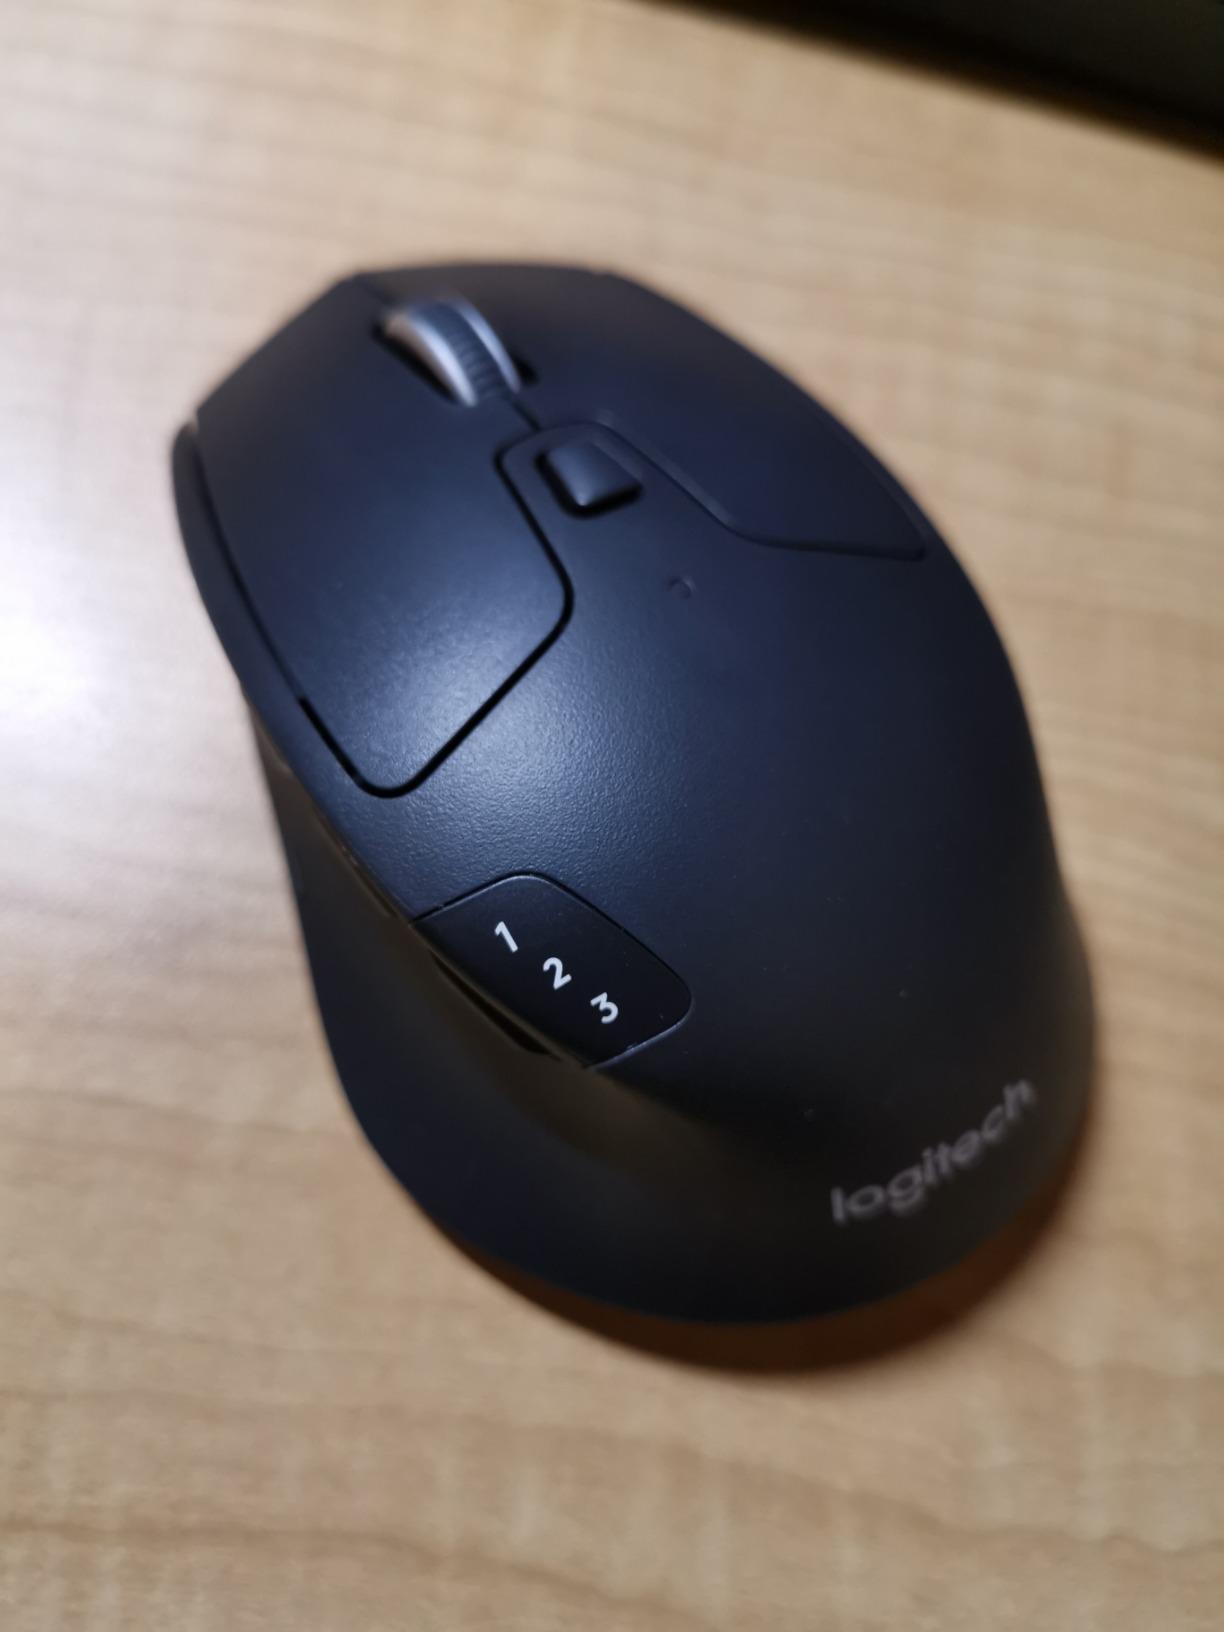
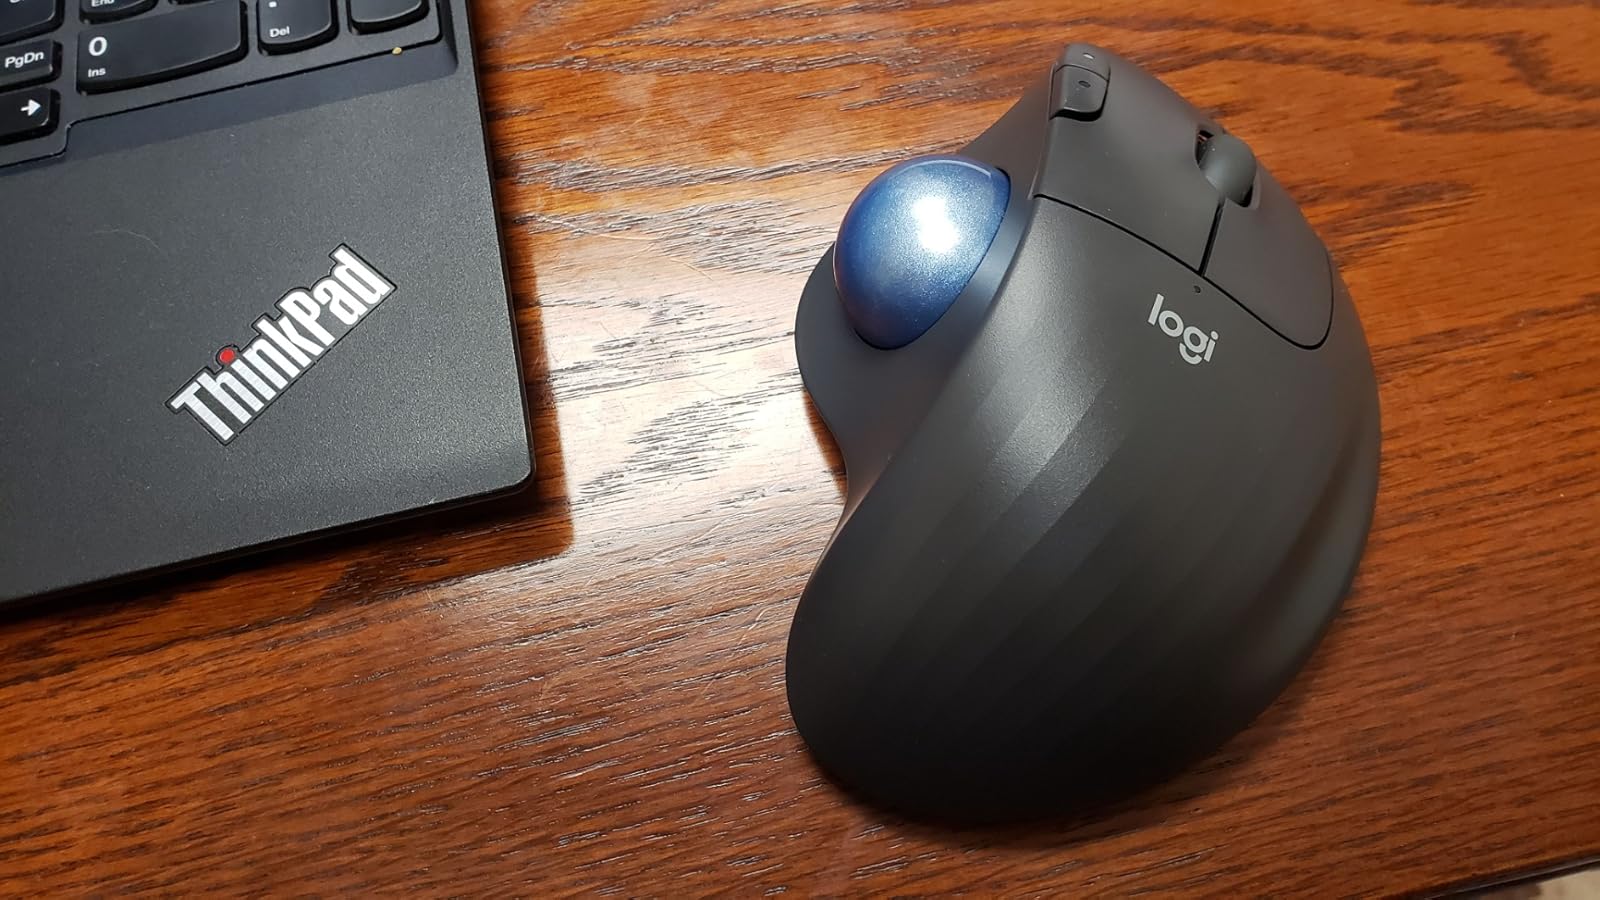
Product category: mouse
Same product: no